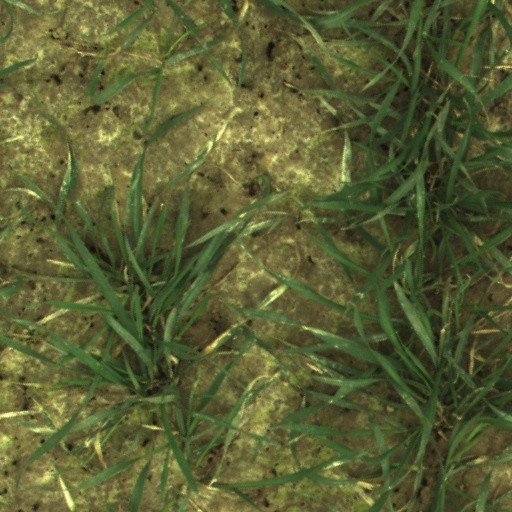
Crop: wheat